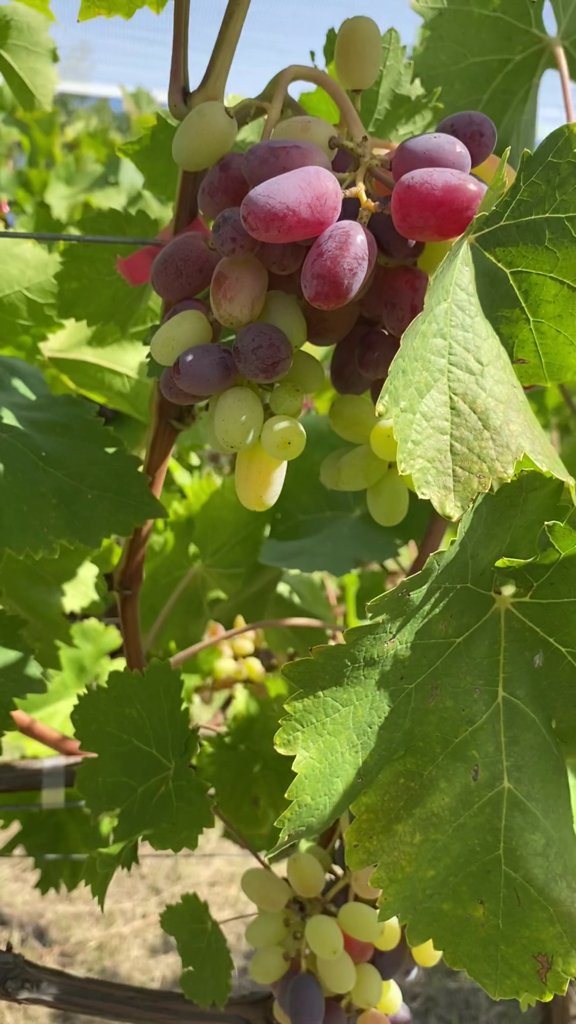
Berries visible: 48
Grape clusters: 2